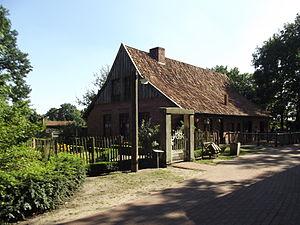
Un écomusée est une institution culturelle permettant de donner les fonctions de recherche, de présentation, de conservation et de mise en valeur d'un ensemble de biens naturels et culturels, sur un territoire, représentatifs d'un milieu et des modes de vie qui lui sont rattachés. Son rôle est de valoriser le patrimoine matériel et immatériel d'un territoire et d'une population.